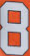
Number: 8